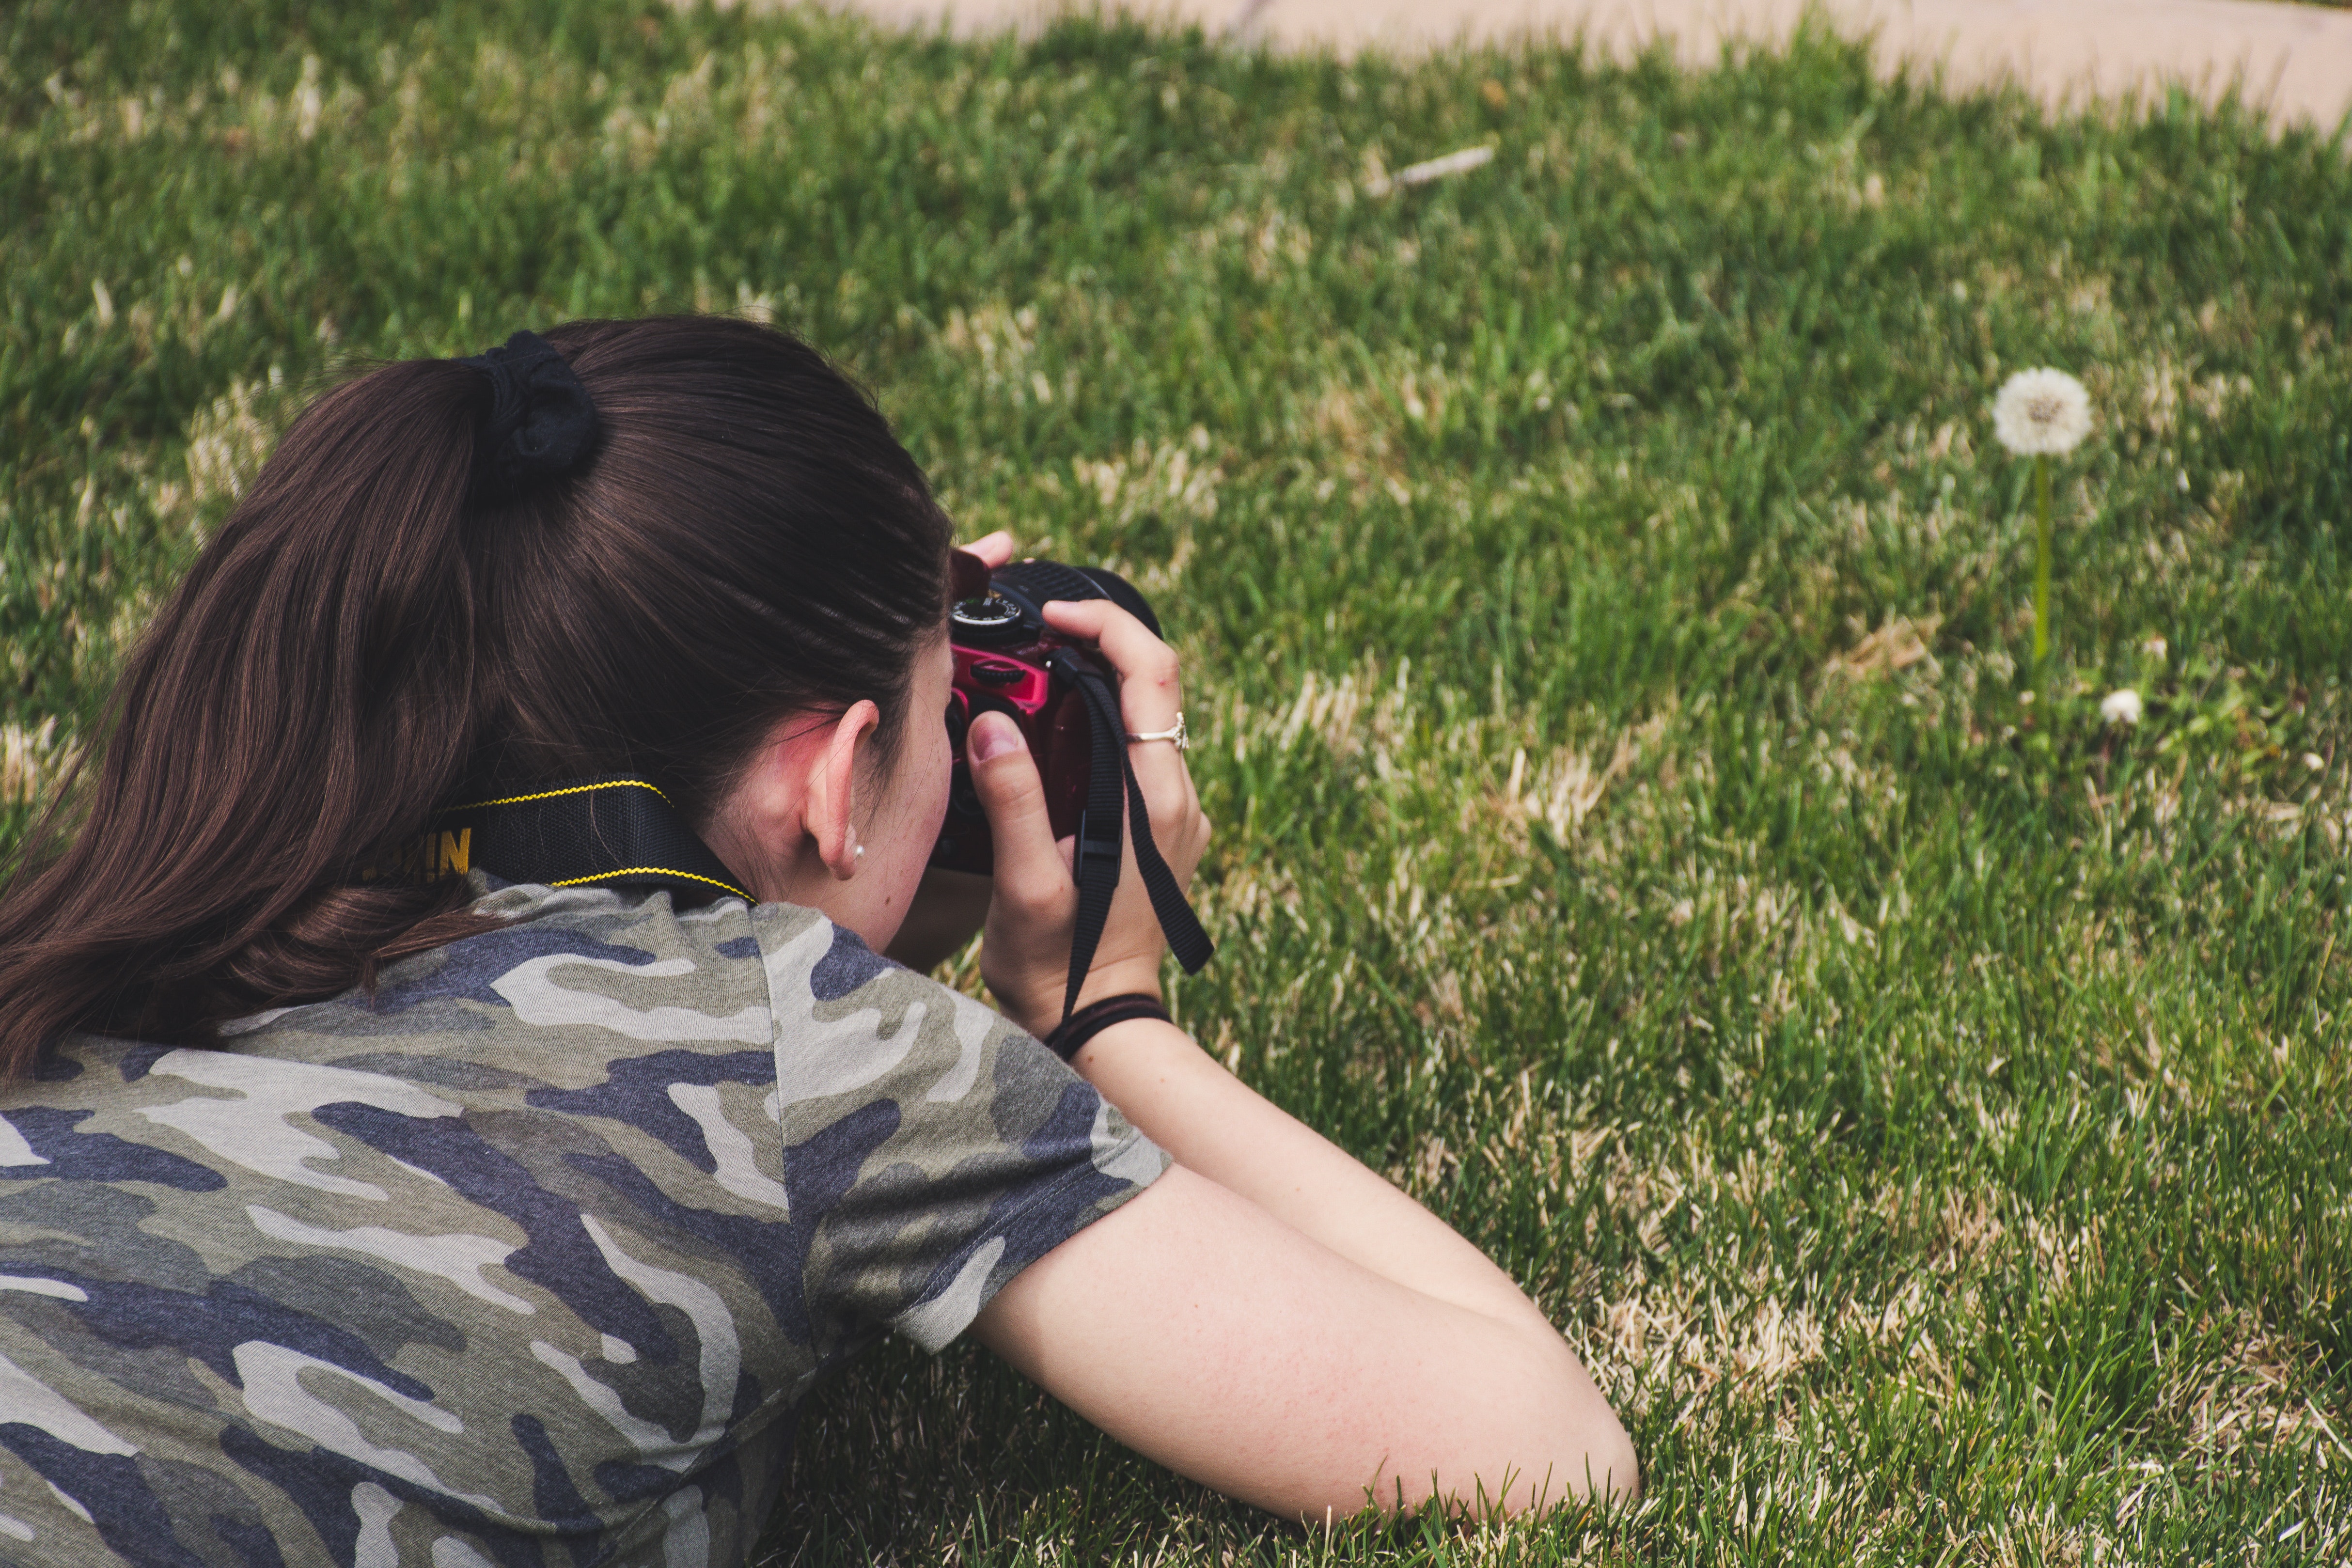
People in nature, photograph, grass, snapshot, photography, botany, grass family, spring, summer, plant, tree, meadow, grassland, ear, glasses, long hair, sunlight, brown hair, camera, cameras optics, audio equipment, black hair, happy, lawn, flower